Rebecca Black

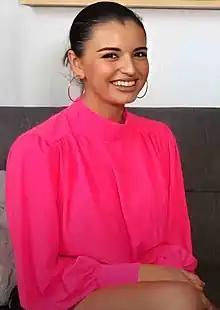
Black in 2019

On August 26, 2016, Black released a new single titled "The Great Divide", her first release of new material in almost three years. This single was the last of her songs to make the charts, which was achieved at No. 23 under the "US Dance" category. Black came out with two more singles in the following year, which included "Foolish" on April 21, 2017, and "Heart Full of Scars" on September 1, 2017. She then released an EP on September 15, 2017, titled "RE / BL", which included these two songs as well as "The Great Divide". In June 2018, she appeared on BBC Radio 5 talking about cyberbullying, the adverse effects online attacks had on her and how cruel comments "stick with you forever". Black released the final single from "RE / BL", titled "Satellite", on June 4, 2018.